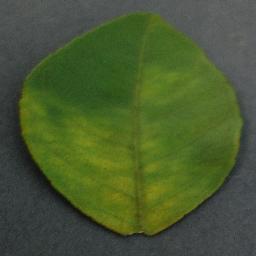
Label: Orange___Haunglongbing_(Citrus_greening)